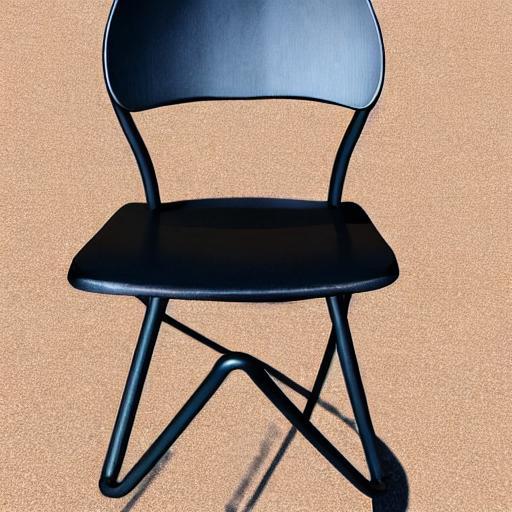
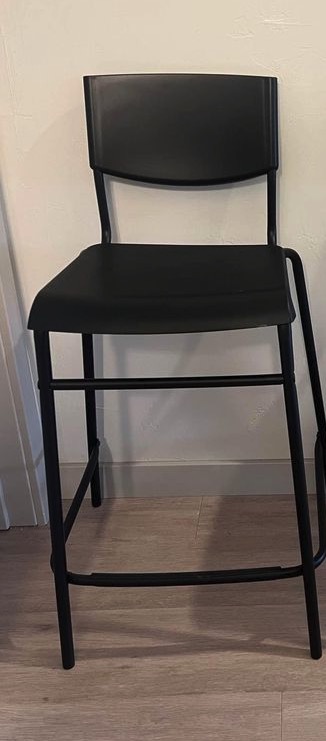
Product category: stool
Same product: no